2009 Orange Bowl

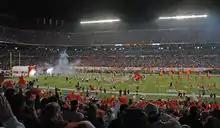
Distant figures rush onto a darkened football field carrying orange flags. In the foreground are the heads of spectators.

The 2009 Orange Bowl kicked off at 8:47 p.m. Eastern Standard Time (EST) at Dolphin Stadium in Miami Gardens, Florida. An estimated total of 73,602 tickets were sold for the game, but bowl officials estimated 15,781 sold tickets went unused, giving a turnstile attendance of 57,821. The game was televised on FOX, and the announcers were Thom Brennaman, Charles Davis, and Chris Myers. An estimated 9.3 million viewers watched the broadcast, earning it a Nielsen rating of 5.4. Figures on the total payout vary, but Virginia Tech and Cincinnati each received between $17 million and $18 million for playing in the Orange Bowl, an amount that was shared with the other teams in each school's athletic conference.